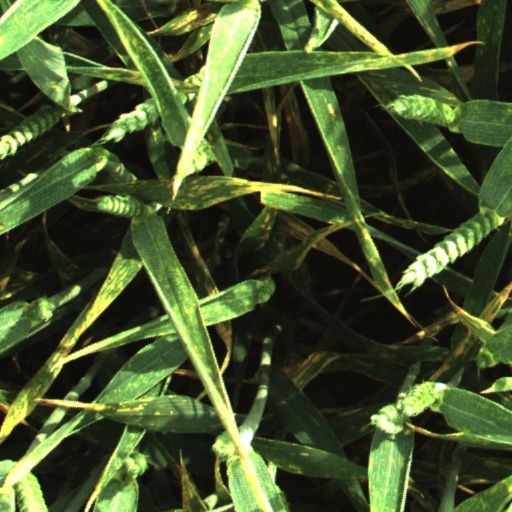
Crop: wheat